Aslan Mercenary Ships

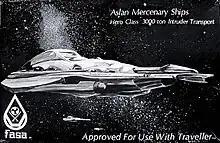

Aslan Mercenary Ships is a 1982 role-playing game supplement for "Traveller" published by FASA.